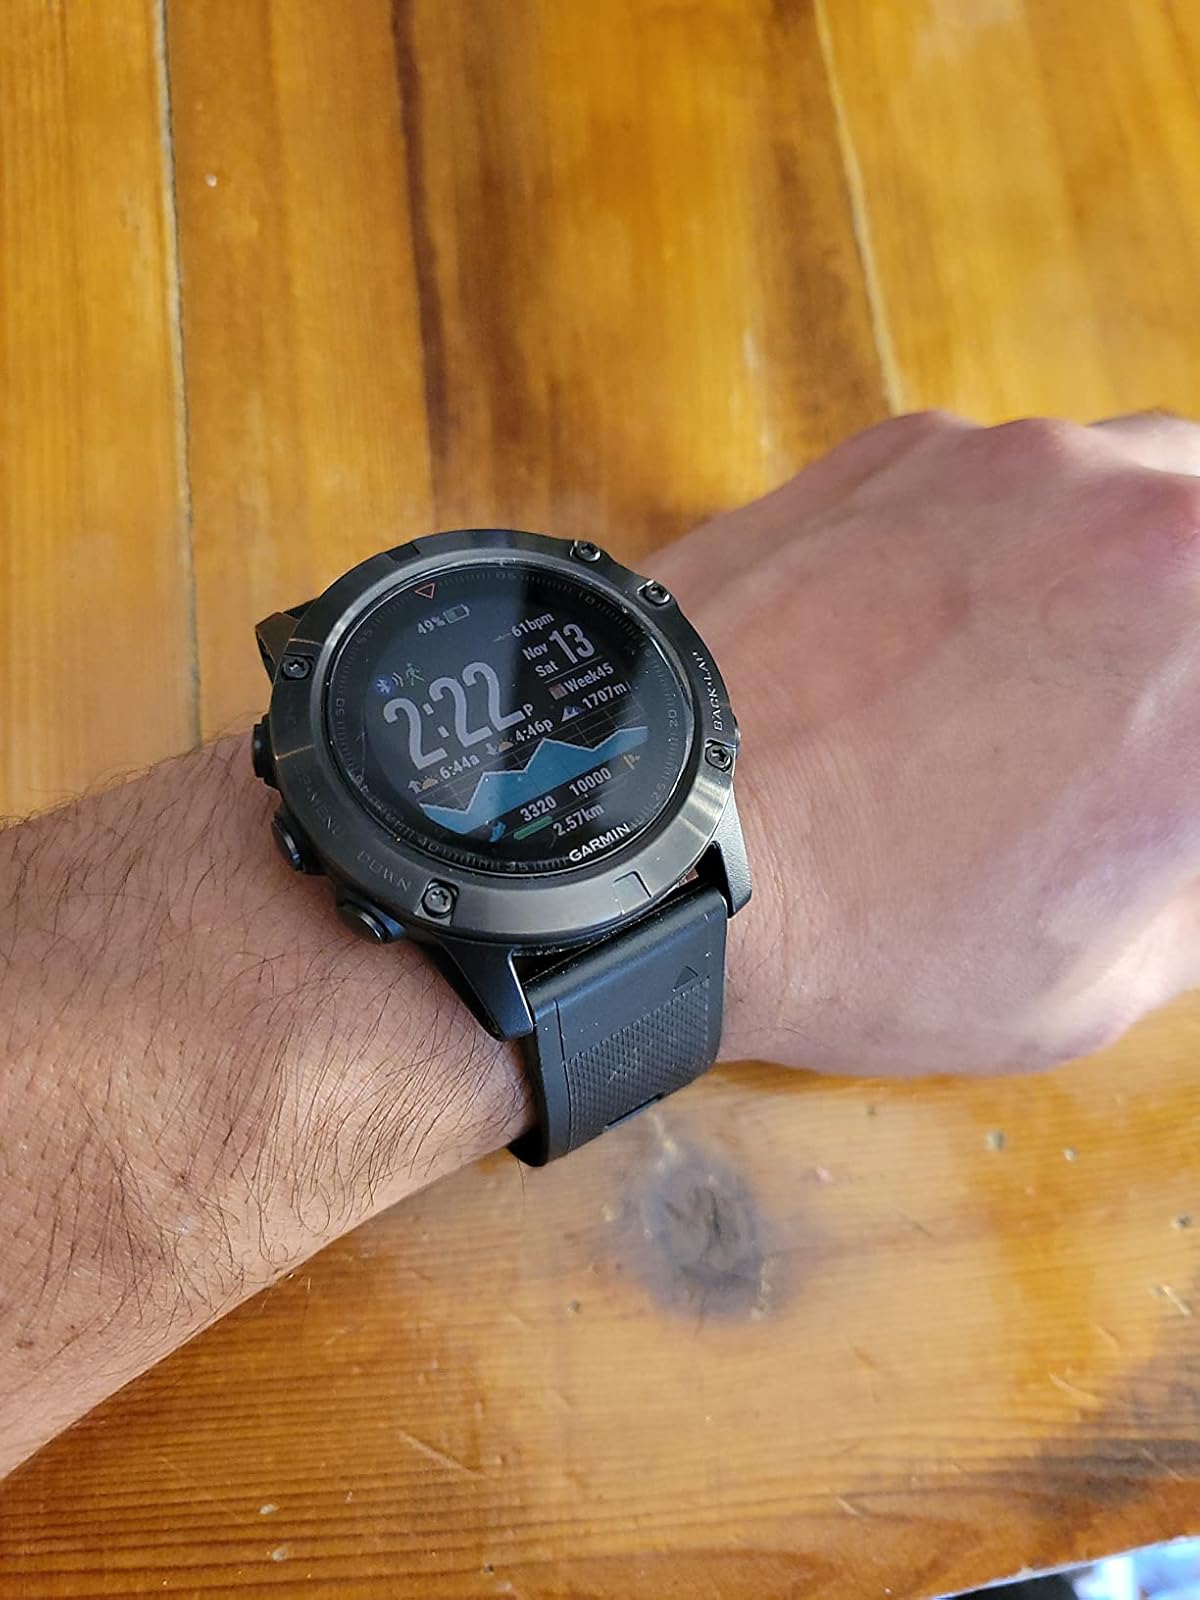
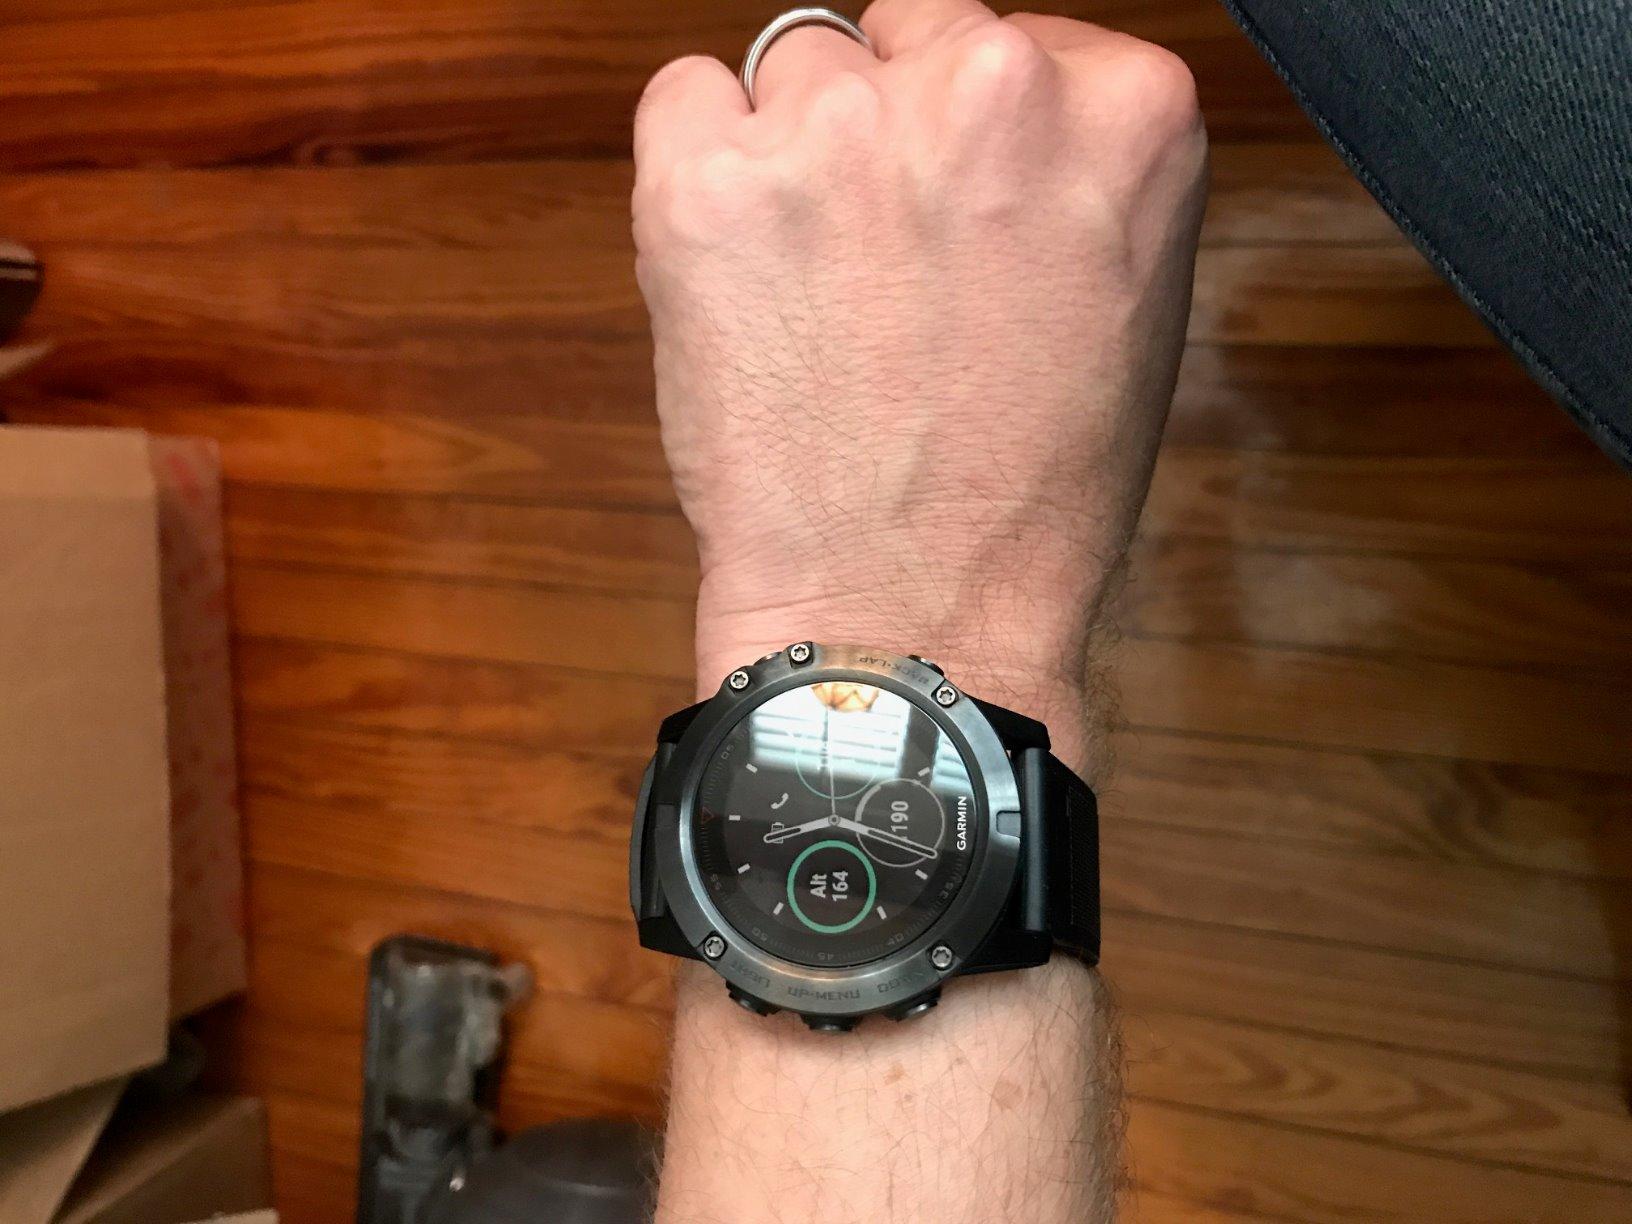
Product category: smartwatch
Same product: yes